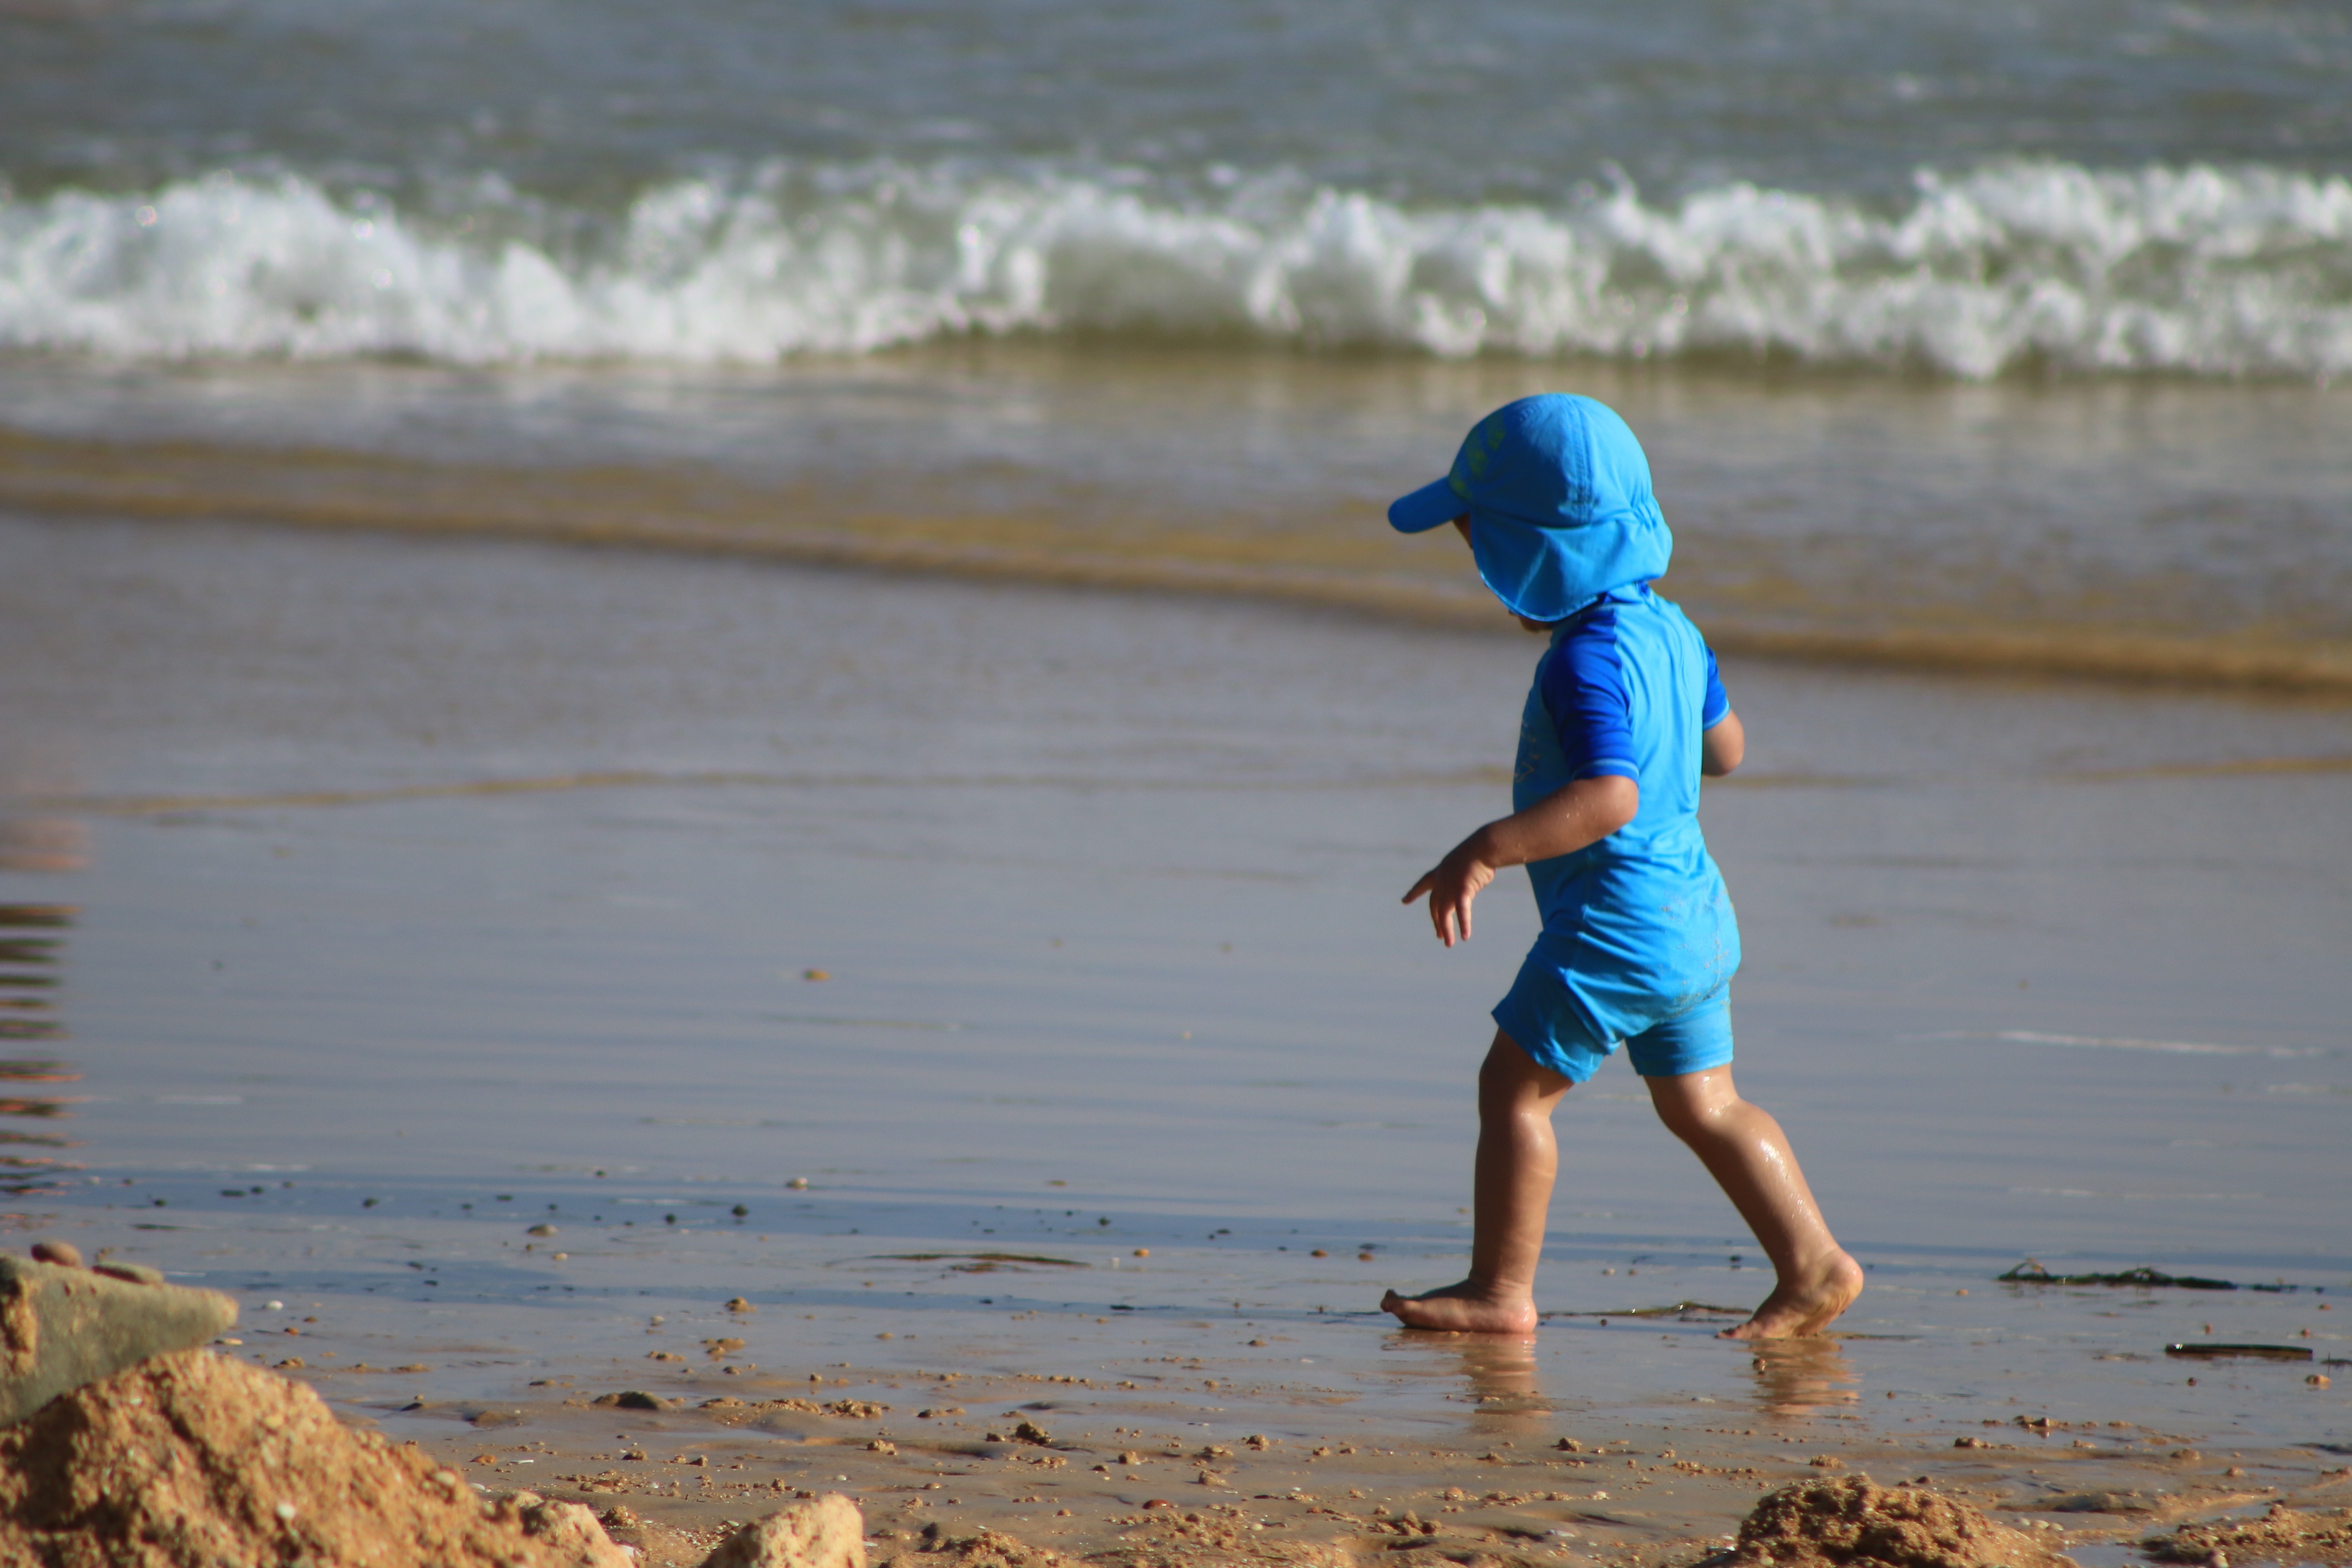
beach, sea, coast, water, sand, ocean, play, shore, wave, kid, summer, vacation, explore, bay, body of water, mar, sol, children playing, joy of child, child playing, playing in the sand